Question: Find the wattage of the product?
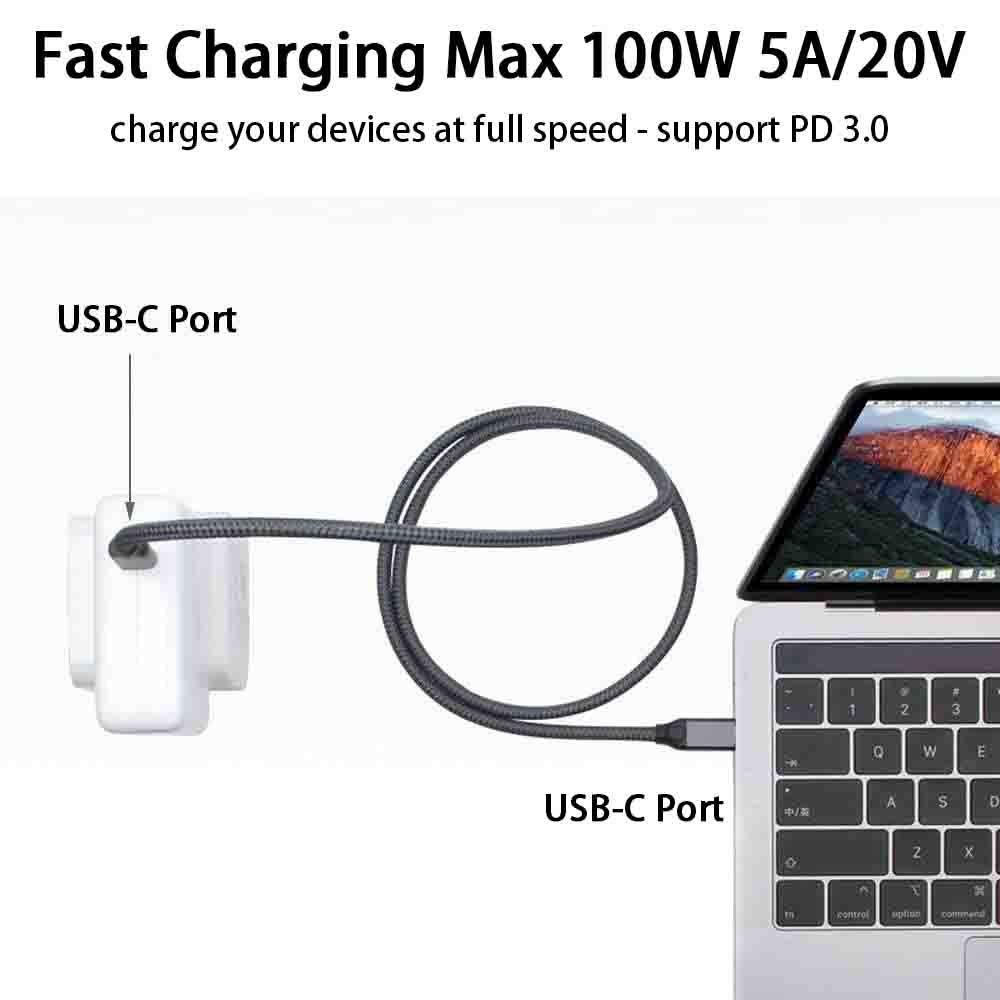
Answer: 100.0 watt